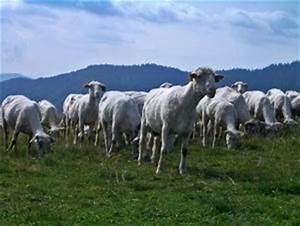
Label: pecora